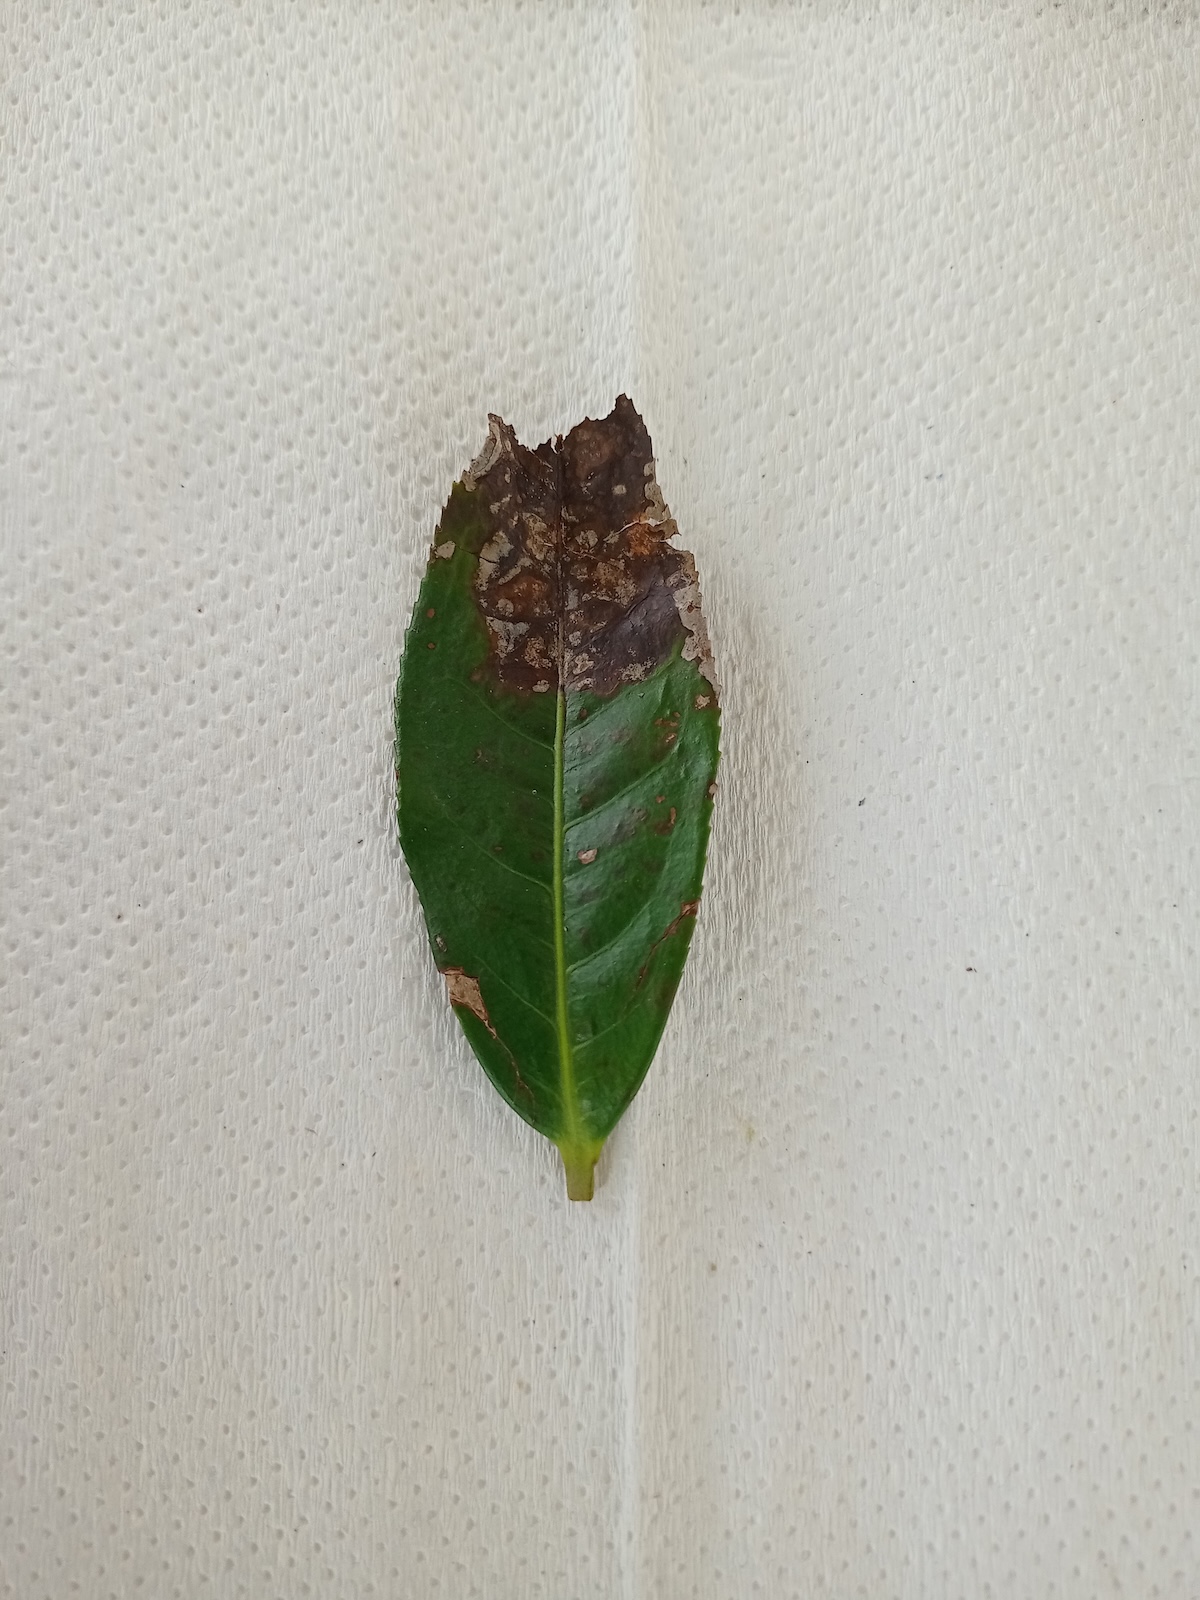
Label: Brown Blight